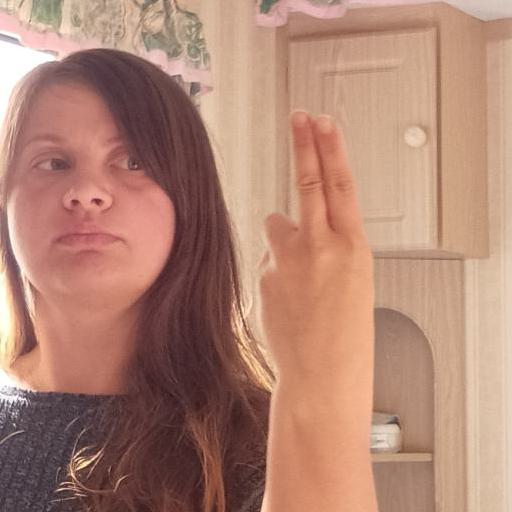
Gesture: two_up_inverted